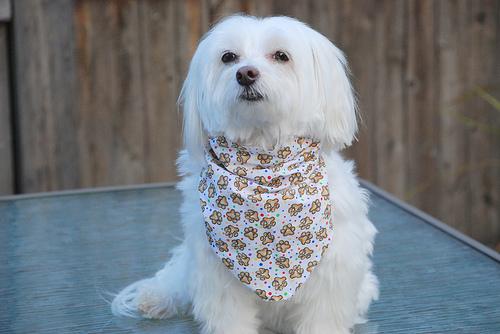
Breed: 249-n000101-Maltese_dog